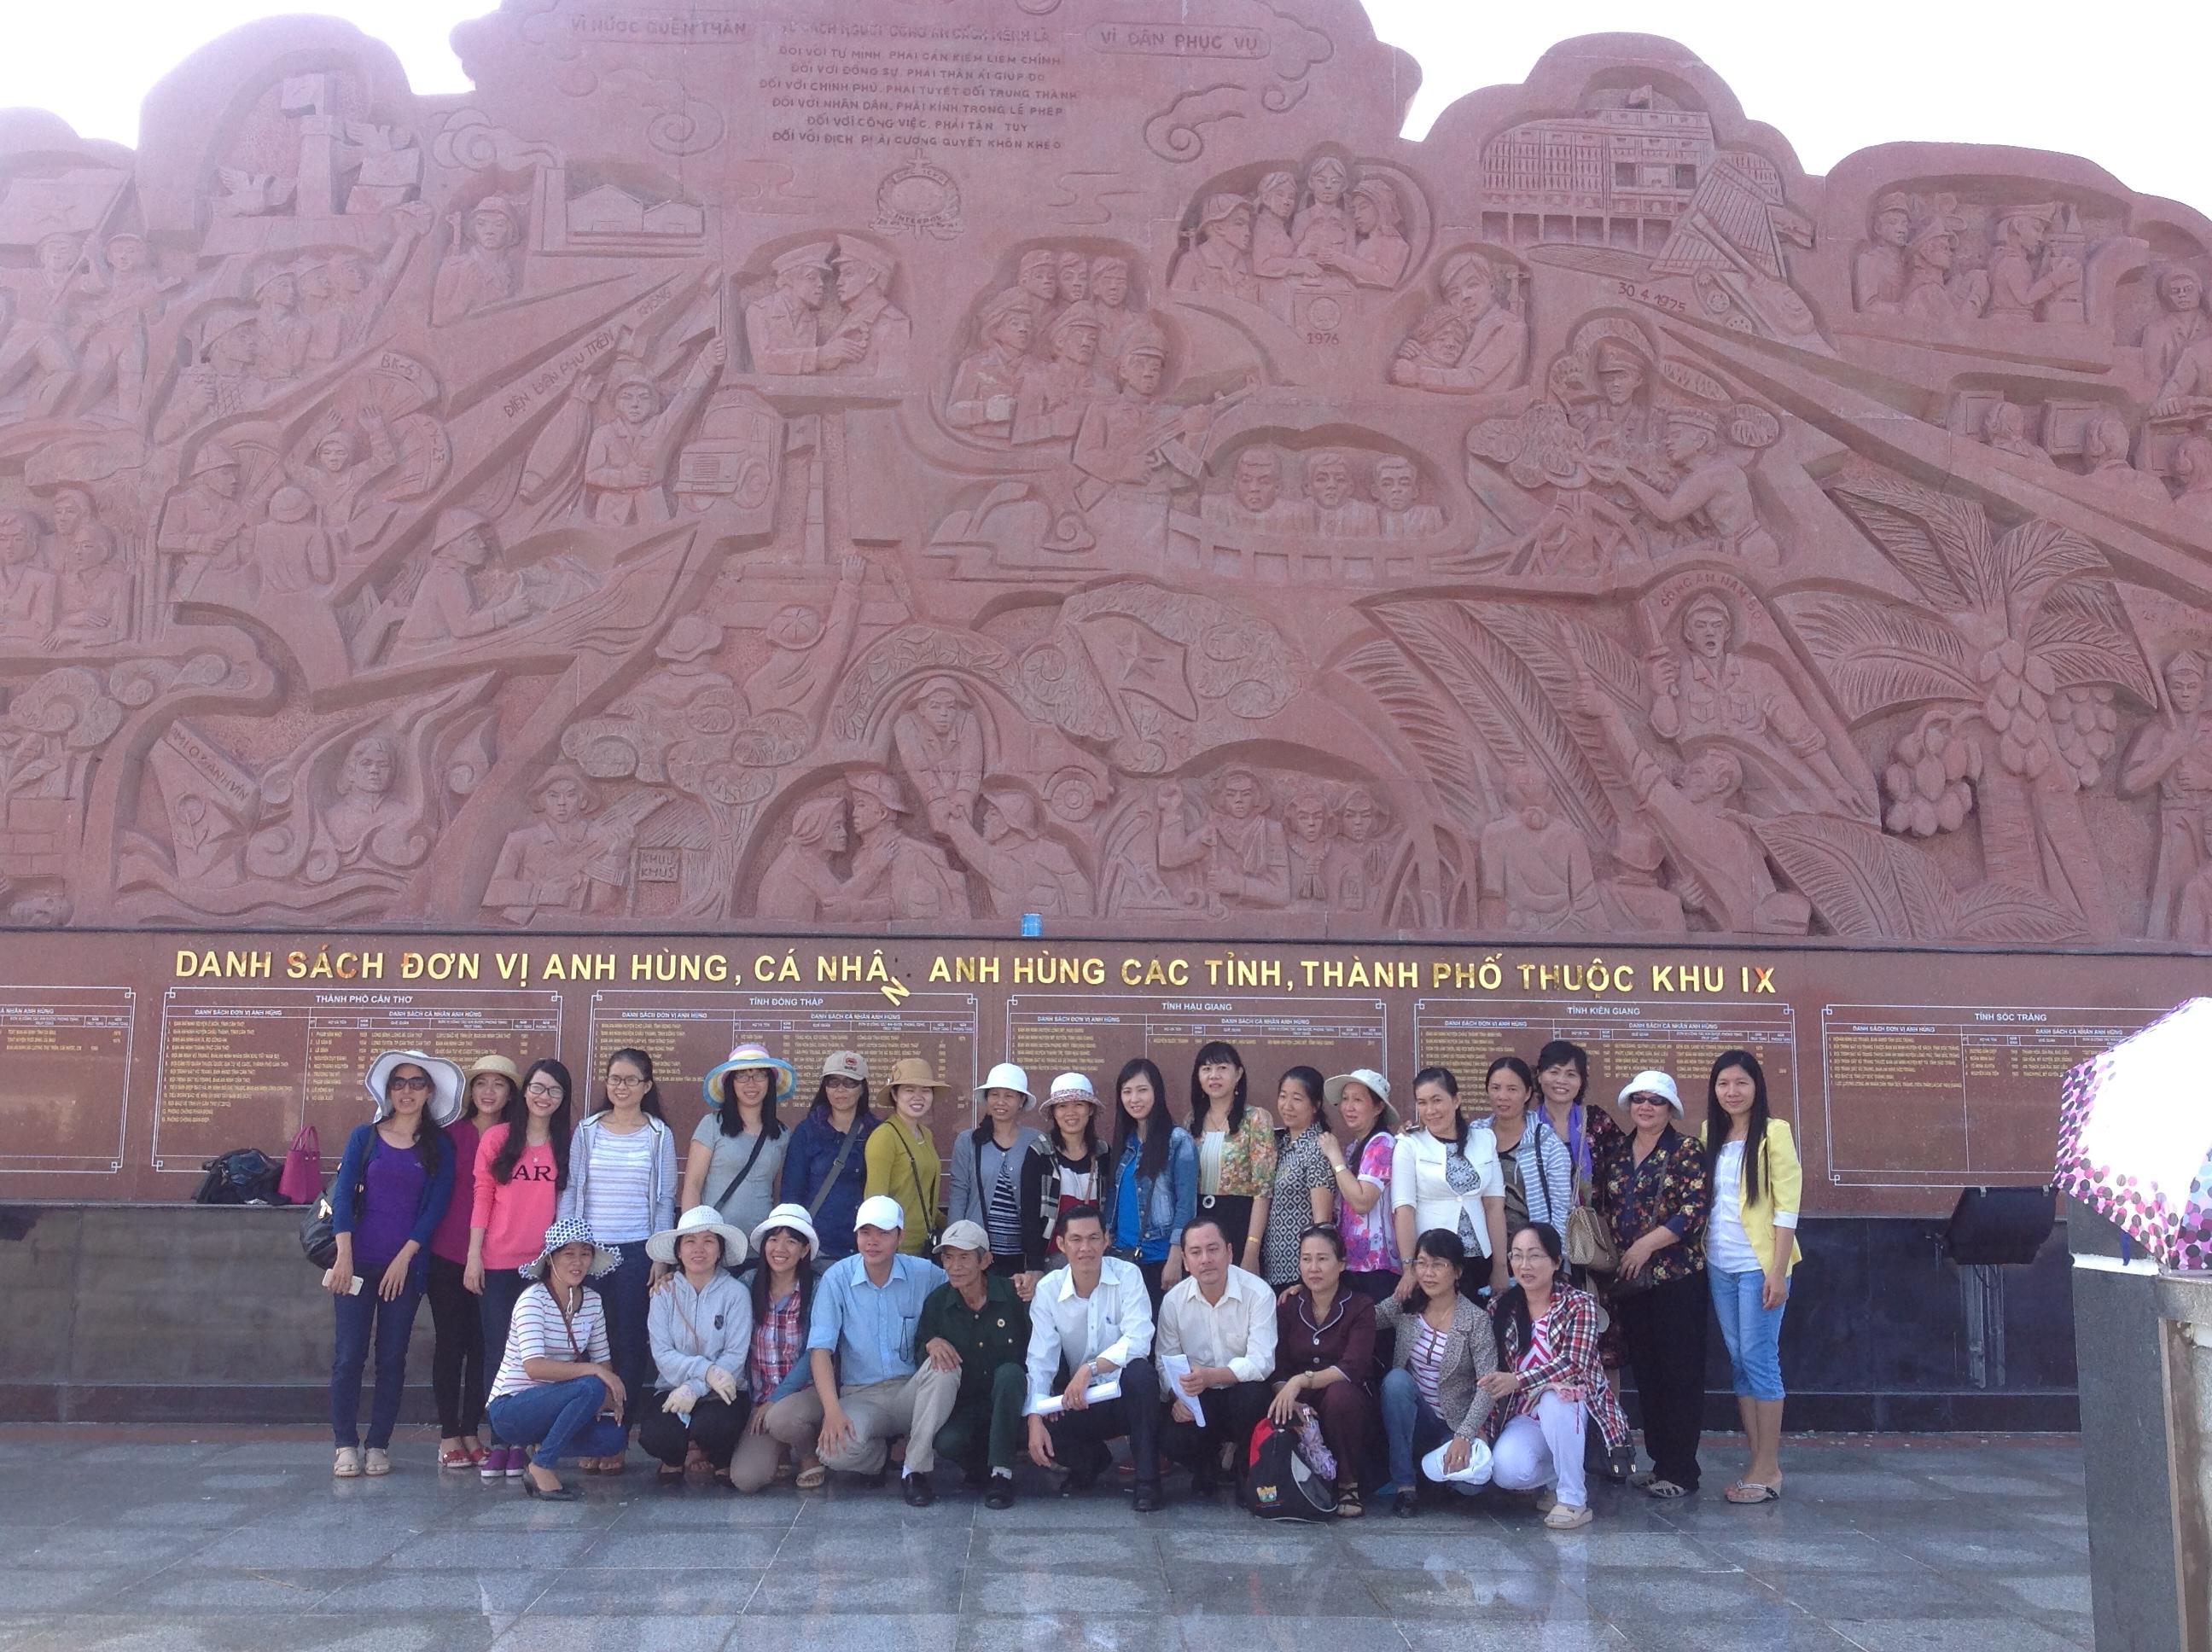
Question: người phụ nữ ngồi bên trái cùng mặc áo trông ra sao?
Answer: người phụ nữ ngồi bên trái cùng mặc áo trắng sọc ngang